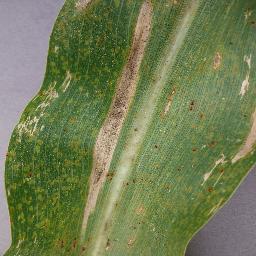
Label: Corn_(Maize)___Northern_Leaf_Blight